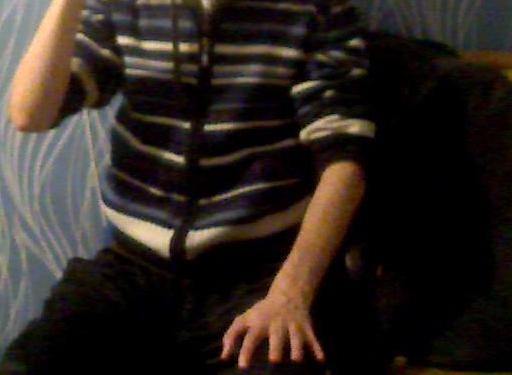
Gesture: no_gesture